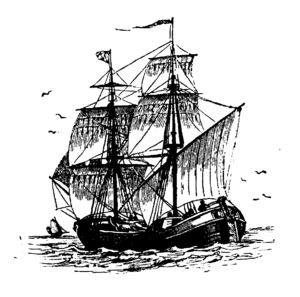
Un plan de voile ou plan de voilure est un ensemble de plans et de dessins généralement préparés par un architecte naval qui montre les différentes combinaisons de voiles proposées pour un voilier.
Une bélandre désigne plusieurs types de petit navire de charge marchand à un mât repliable ou deux mâts, avec ou sans ailes de dérive. Ces types de bateau sont utilisés le long des côtes et dans les eaux intérieures, très répandu au XVIIIᵉ siècle en Europe, principalement utilisé aux Pays-Bas.